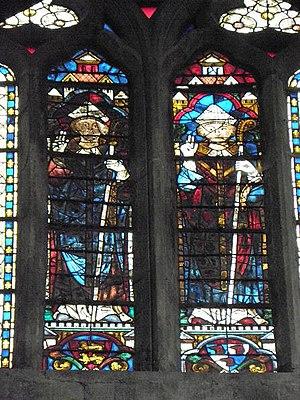
Verrière 212 de la cathédrale Saint-Samson de Dol.
Thibaud de Pouancé est un prélat breton qui fut évêque de Dol de 1280 à 1301 et chancelier de France en 1297-1298.
Liste des évêques et archevêques de Dol
Henri Dubois est un évêque français, actif à Dol au XIVᵉ siècle et mort vraisemblablement en juin 1348.